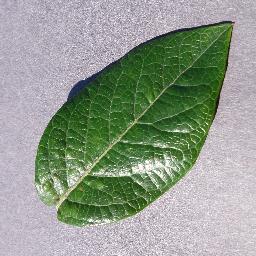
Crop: blueberry
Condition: healthy